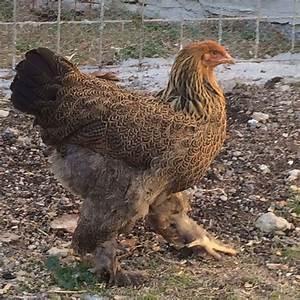
chicken